Lena Hentschel

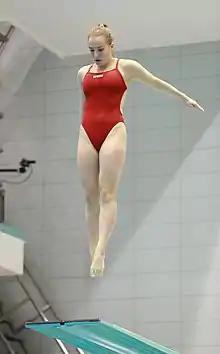
Hentschel in 2018

She won a silver medal in the 3 m synchro springboard competition at the 2018 European Aquatics Championships.